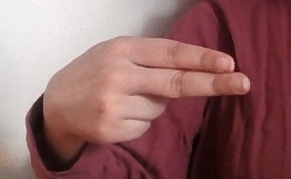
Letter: ain